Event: Nepal Earthquake
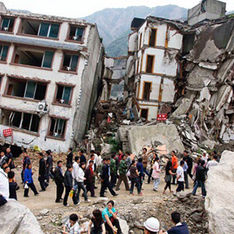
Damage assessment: damage